Sirakélé

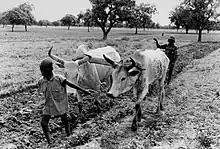
A farmer in Sirakélé, 1985

The French explorer René Caillié stopped at Sirakélé on 17 February 1828 on his journey to Timbuktu. He was travelling with a caravan transporting kola nuts to Djenné. In his book "Travels through Central Africa to Timbuctoo" published in 1830, he refers to the village as Saraclé. Caillié wrote: